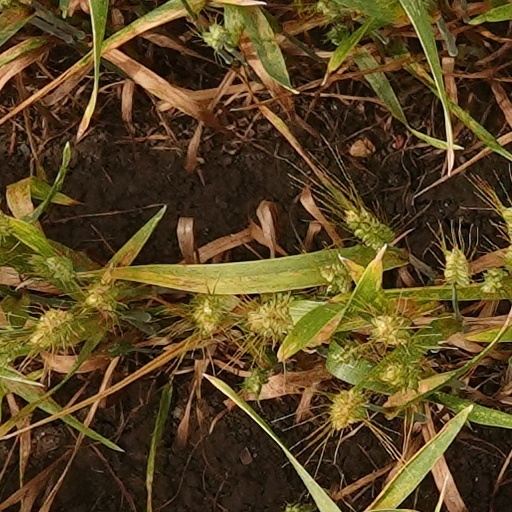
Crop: wheat